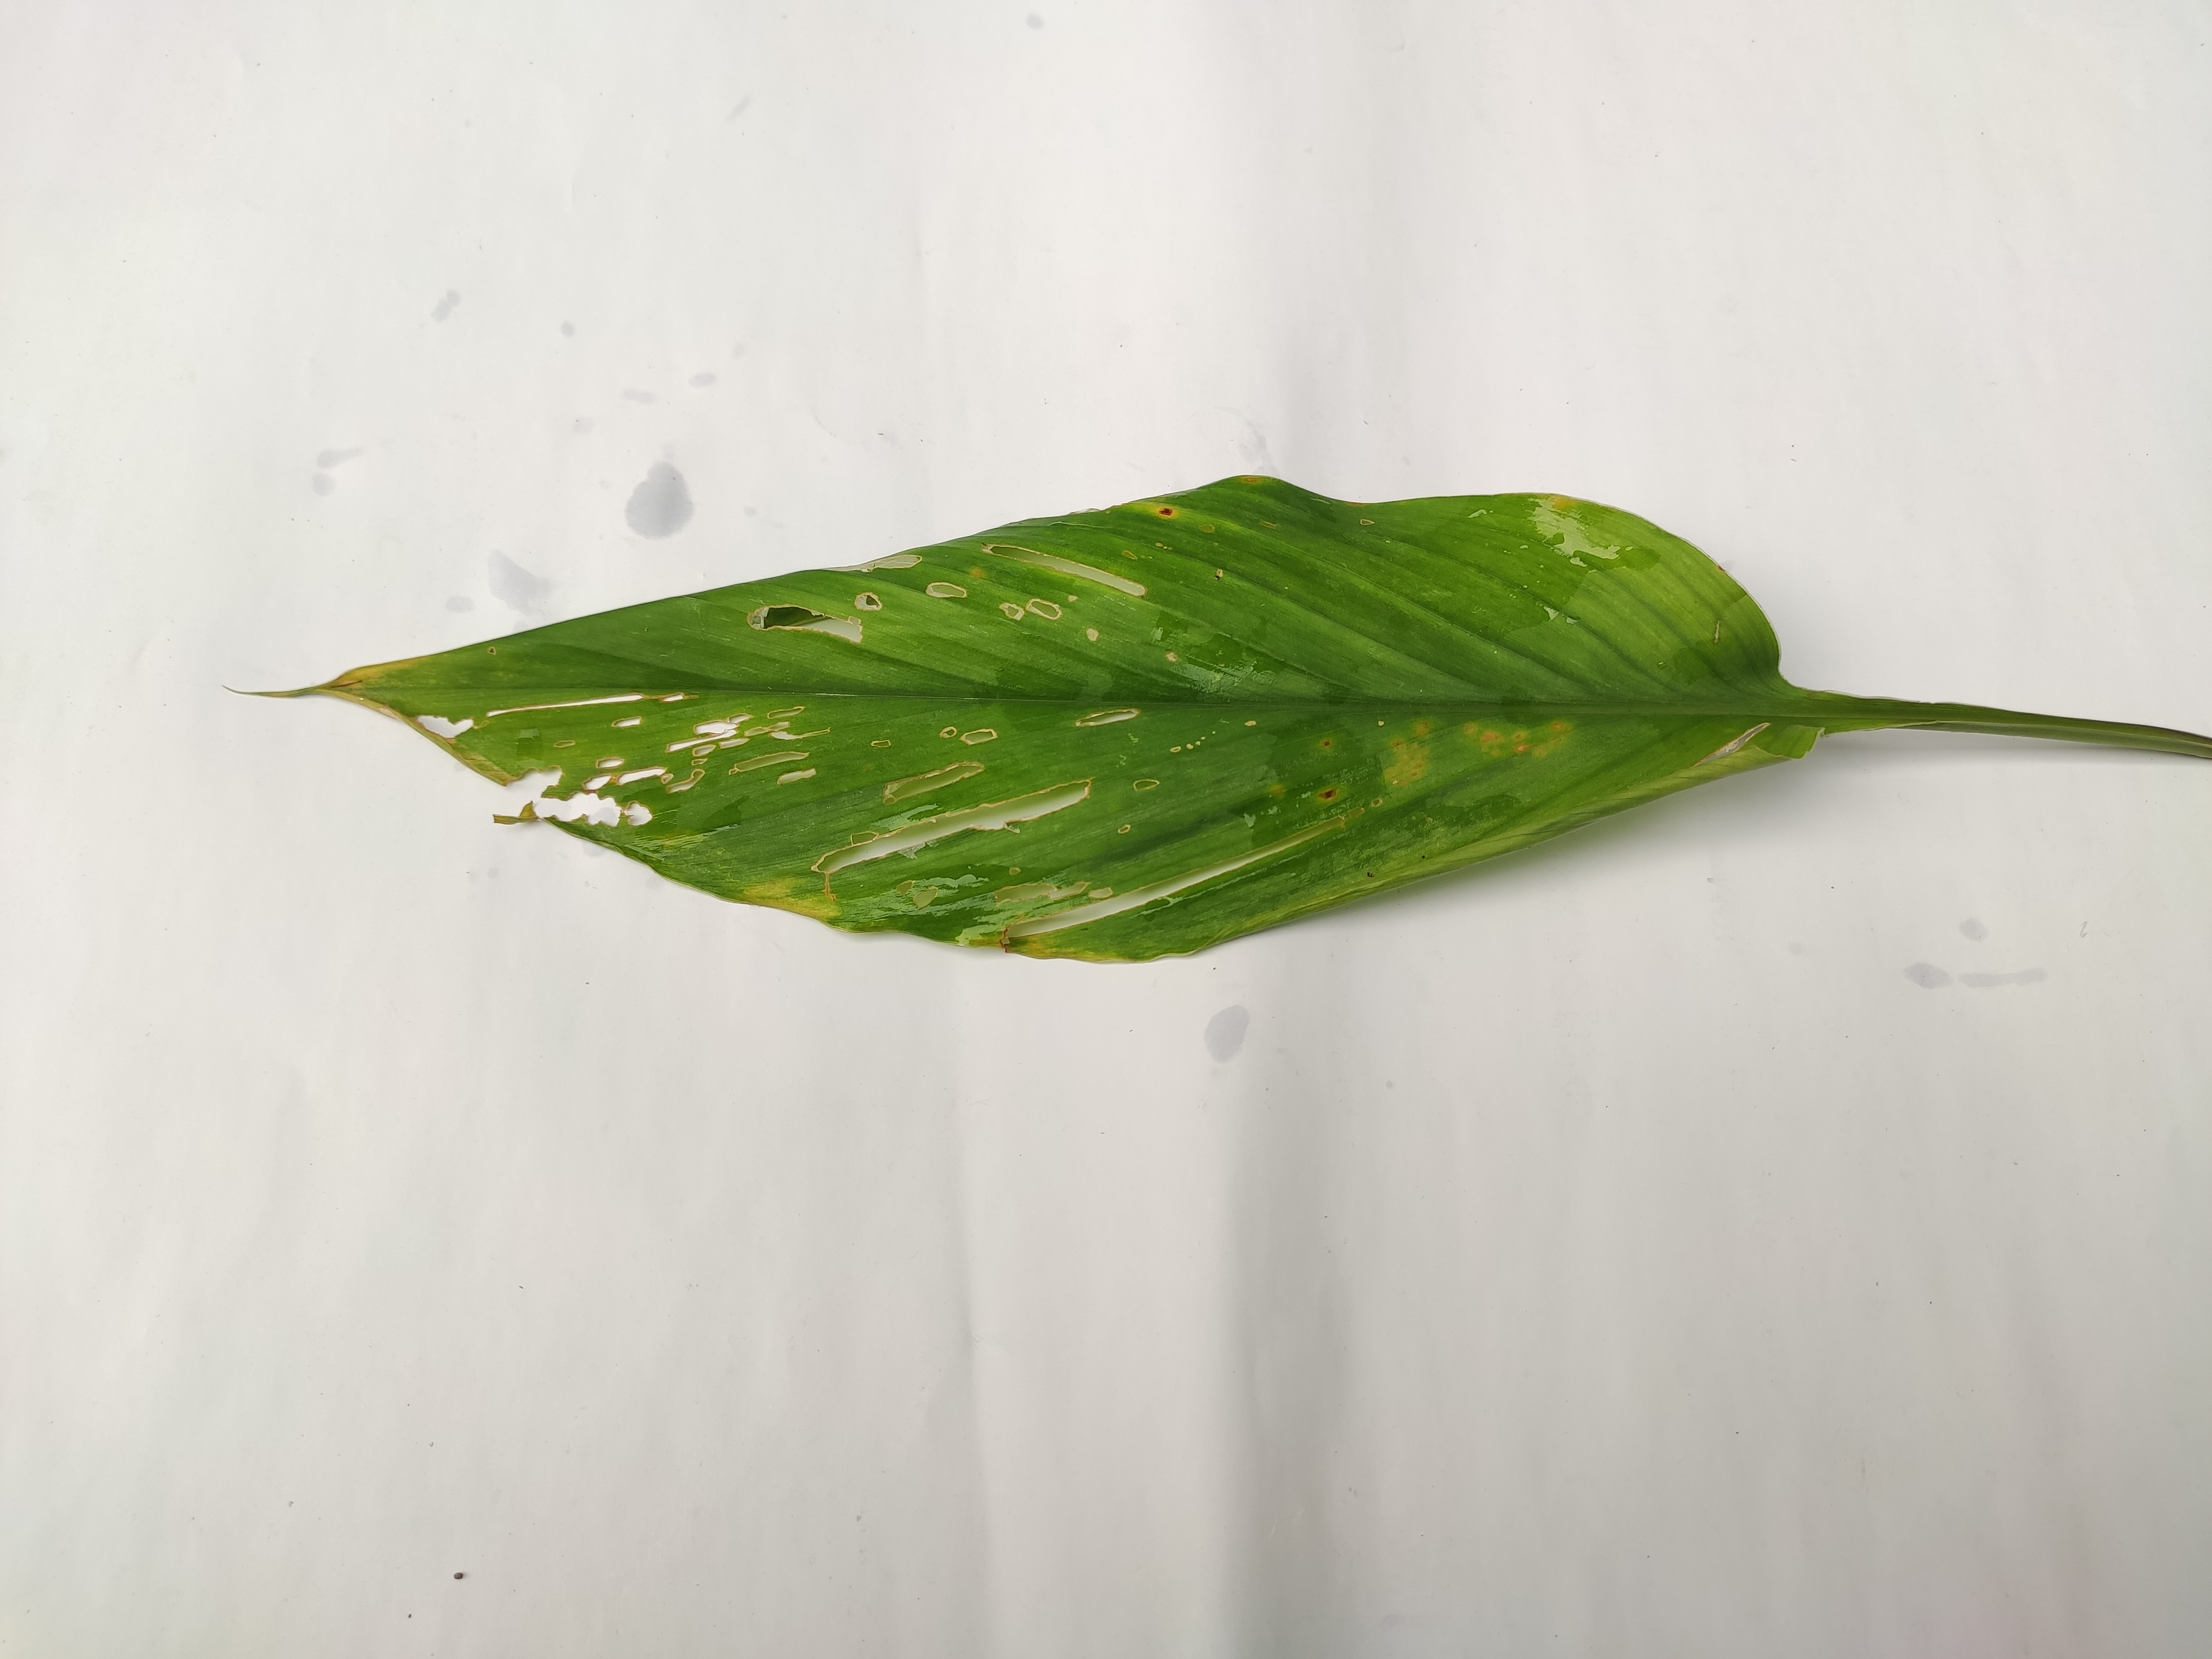
Label: Aphids_Disease